Walter Nash

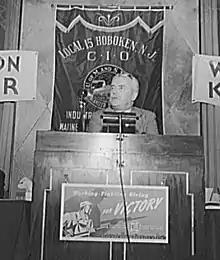
Nash speaking in New York City in September 1942

When Labour, led by Michael Joseph Savage, won the 1935 election Nash was appointed to Cabinet as minister of finance, although he also held a number of more minor positions. His other portfolios were customs, statistics, marketing, revenue and social security. He was ranked third in the First Labour Government, with only Savage and Peter Fraser above him. Nash remained as minister of finance, responsible for the New Zealand Treasury for the next 14 years. As of 2023, he has the longest period of continuous service in that role. Soon after its election the government gave a "Christmas bonus" of £270,000 to the unemployed and needy.